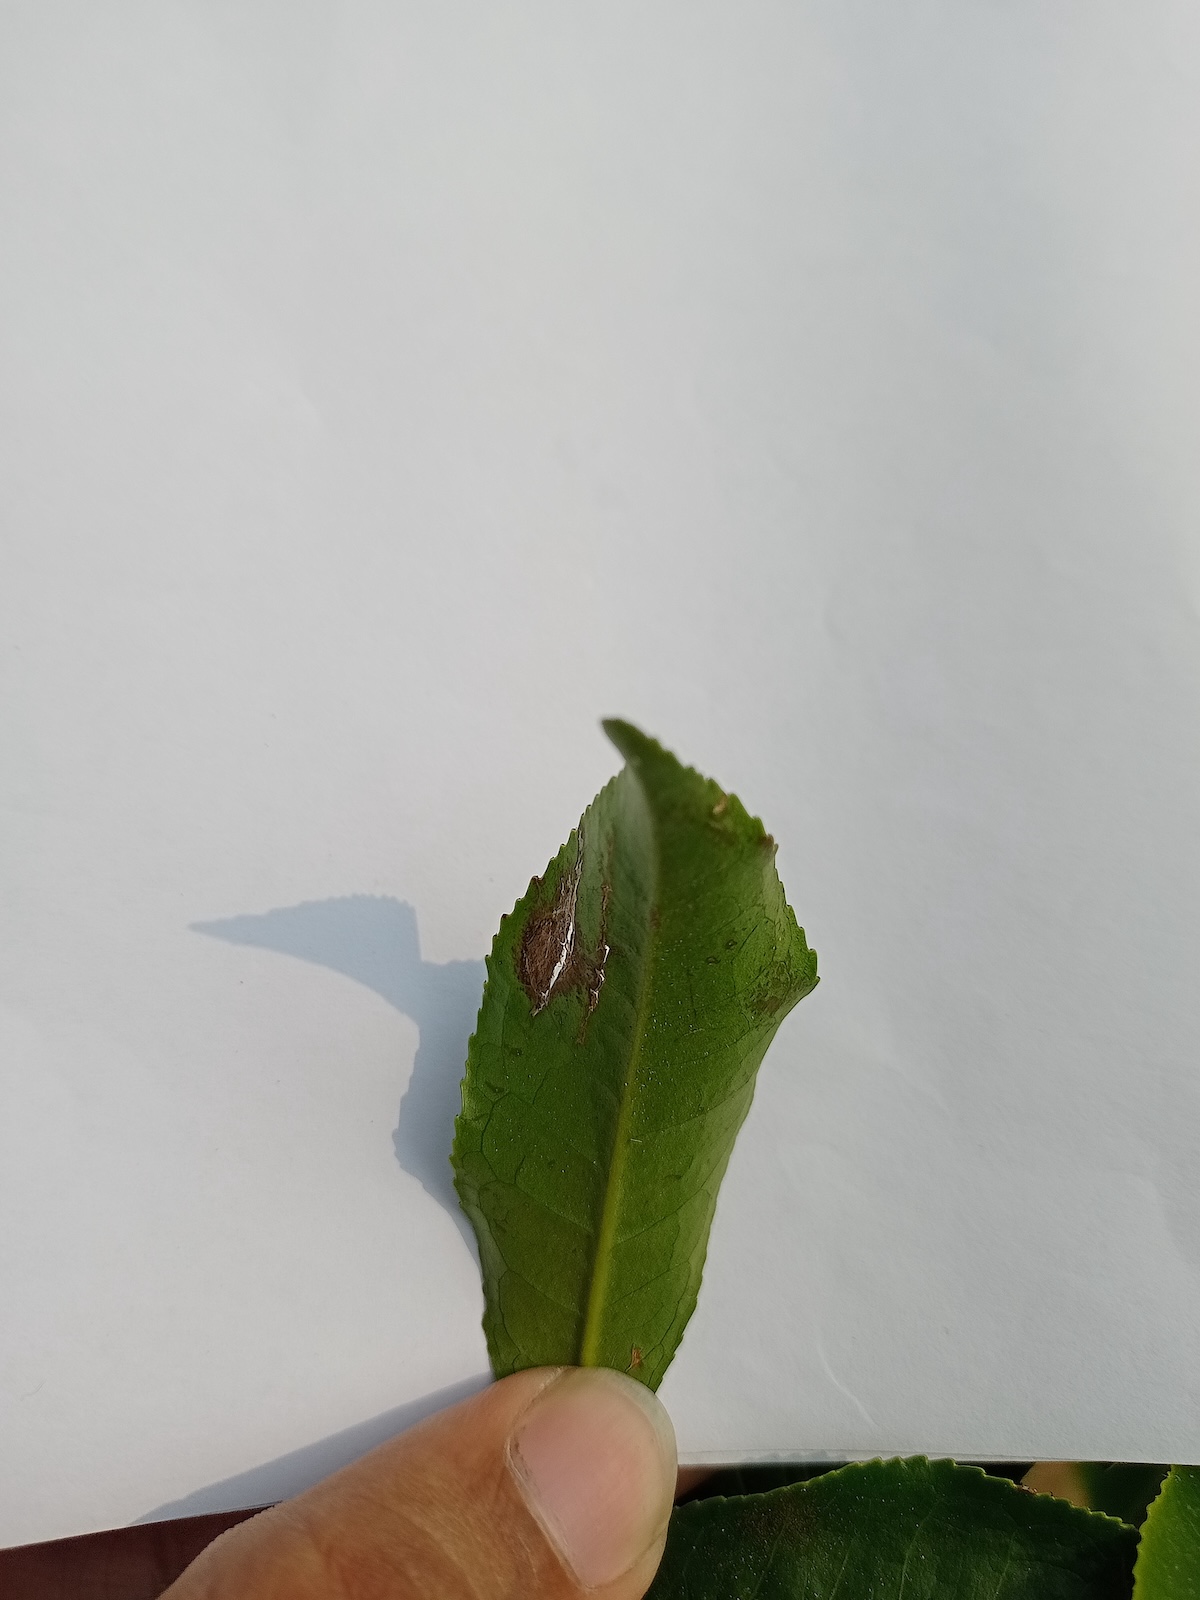
Label: Gray Blight